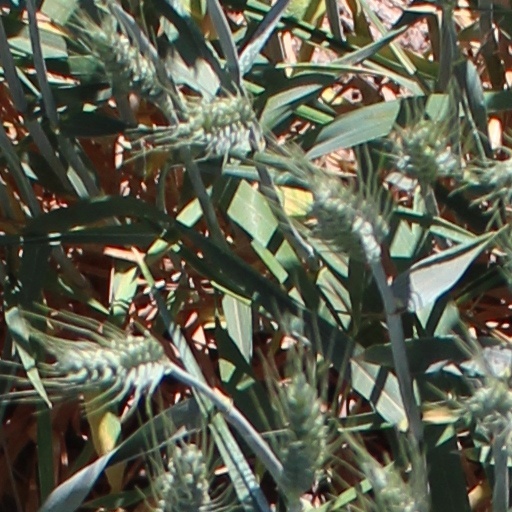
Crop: wheat